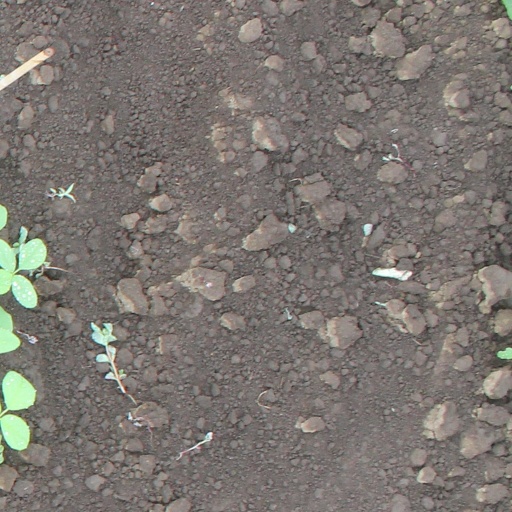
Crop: soybean